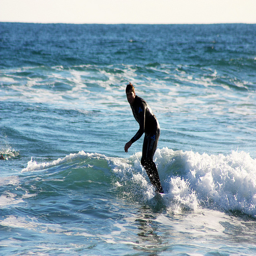
an image of a man in a wetsuit surfing
A person on a surfboard riding a wave back to shore
a man in a wetsuit surfing a small wave
A person standing on a surfboard riding a wave.
Man in black wetsuit surf boarding toward the camera.